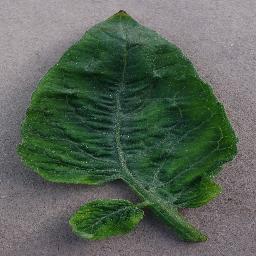
Label: Tomato___Tomato_Yellow_Leaf_Curl_Virus